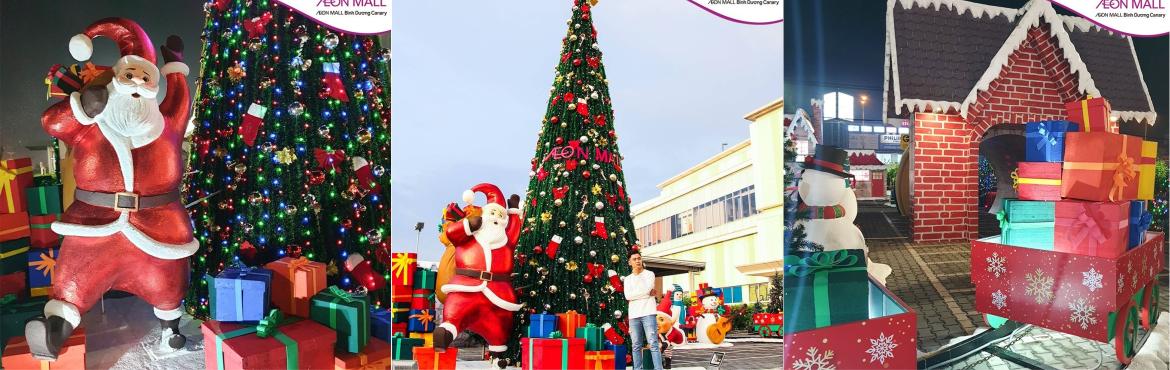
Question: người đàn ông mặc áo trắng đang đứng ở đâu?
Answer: ở gần cây thông noel